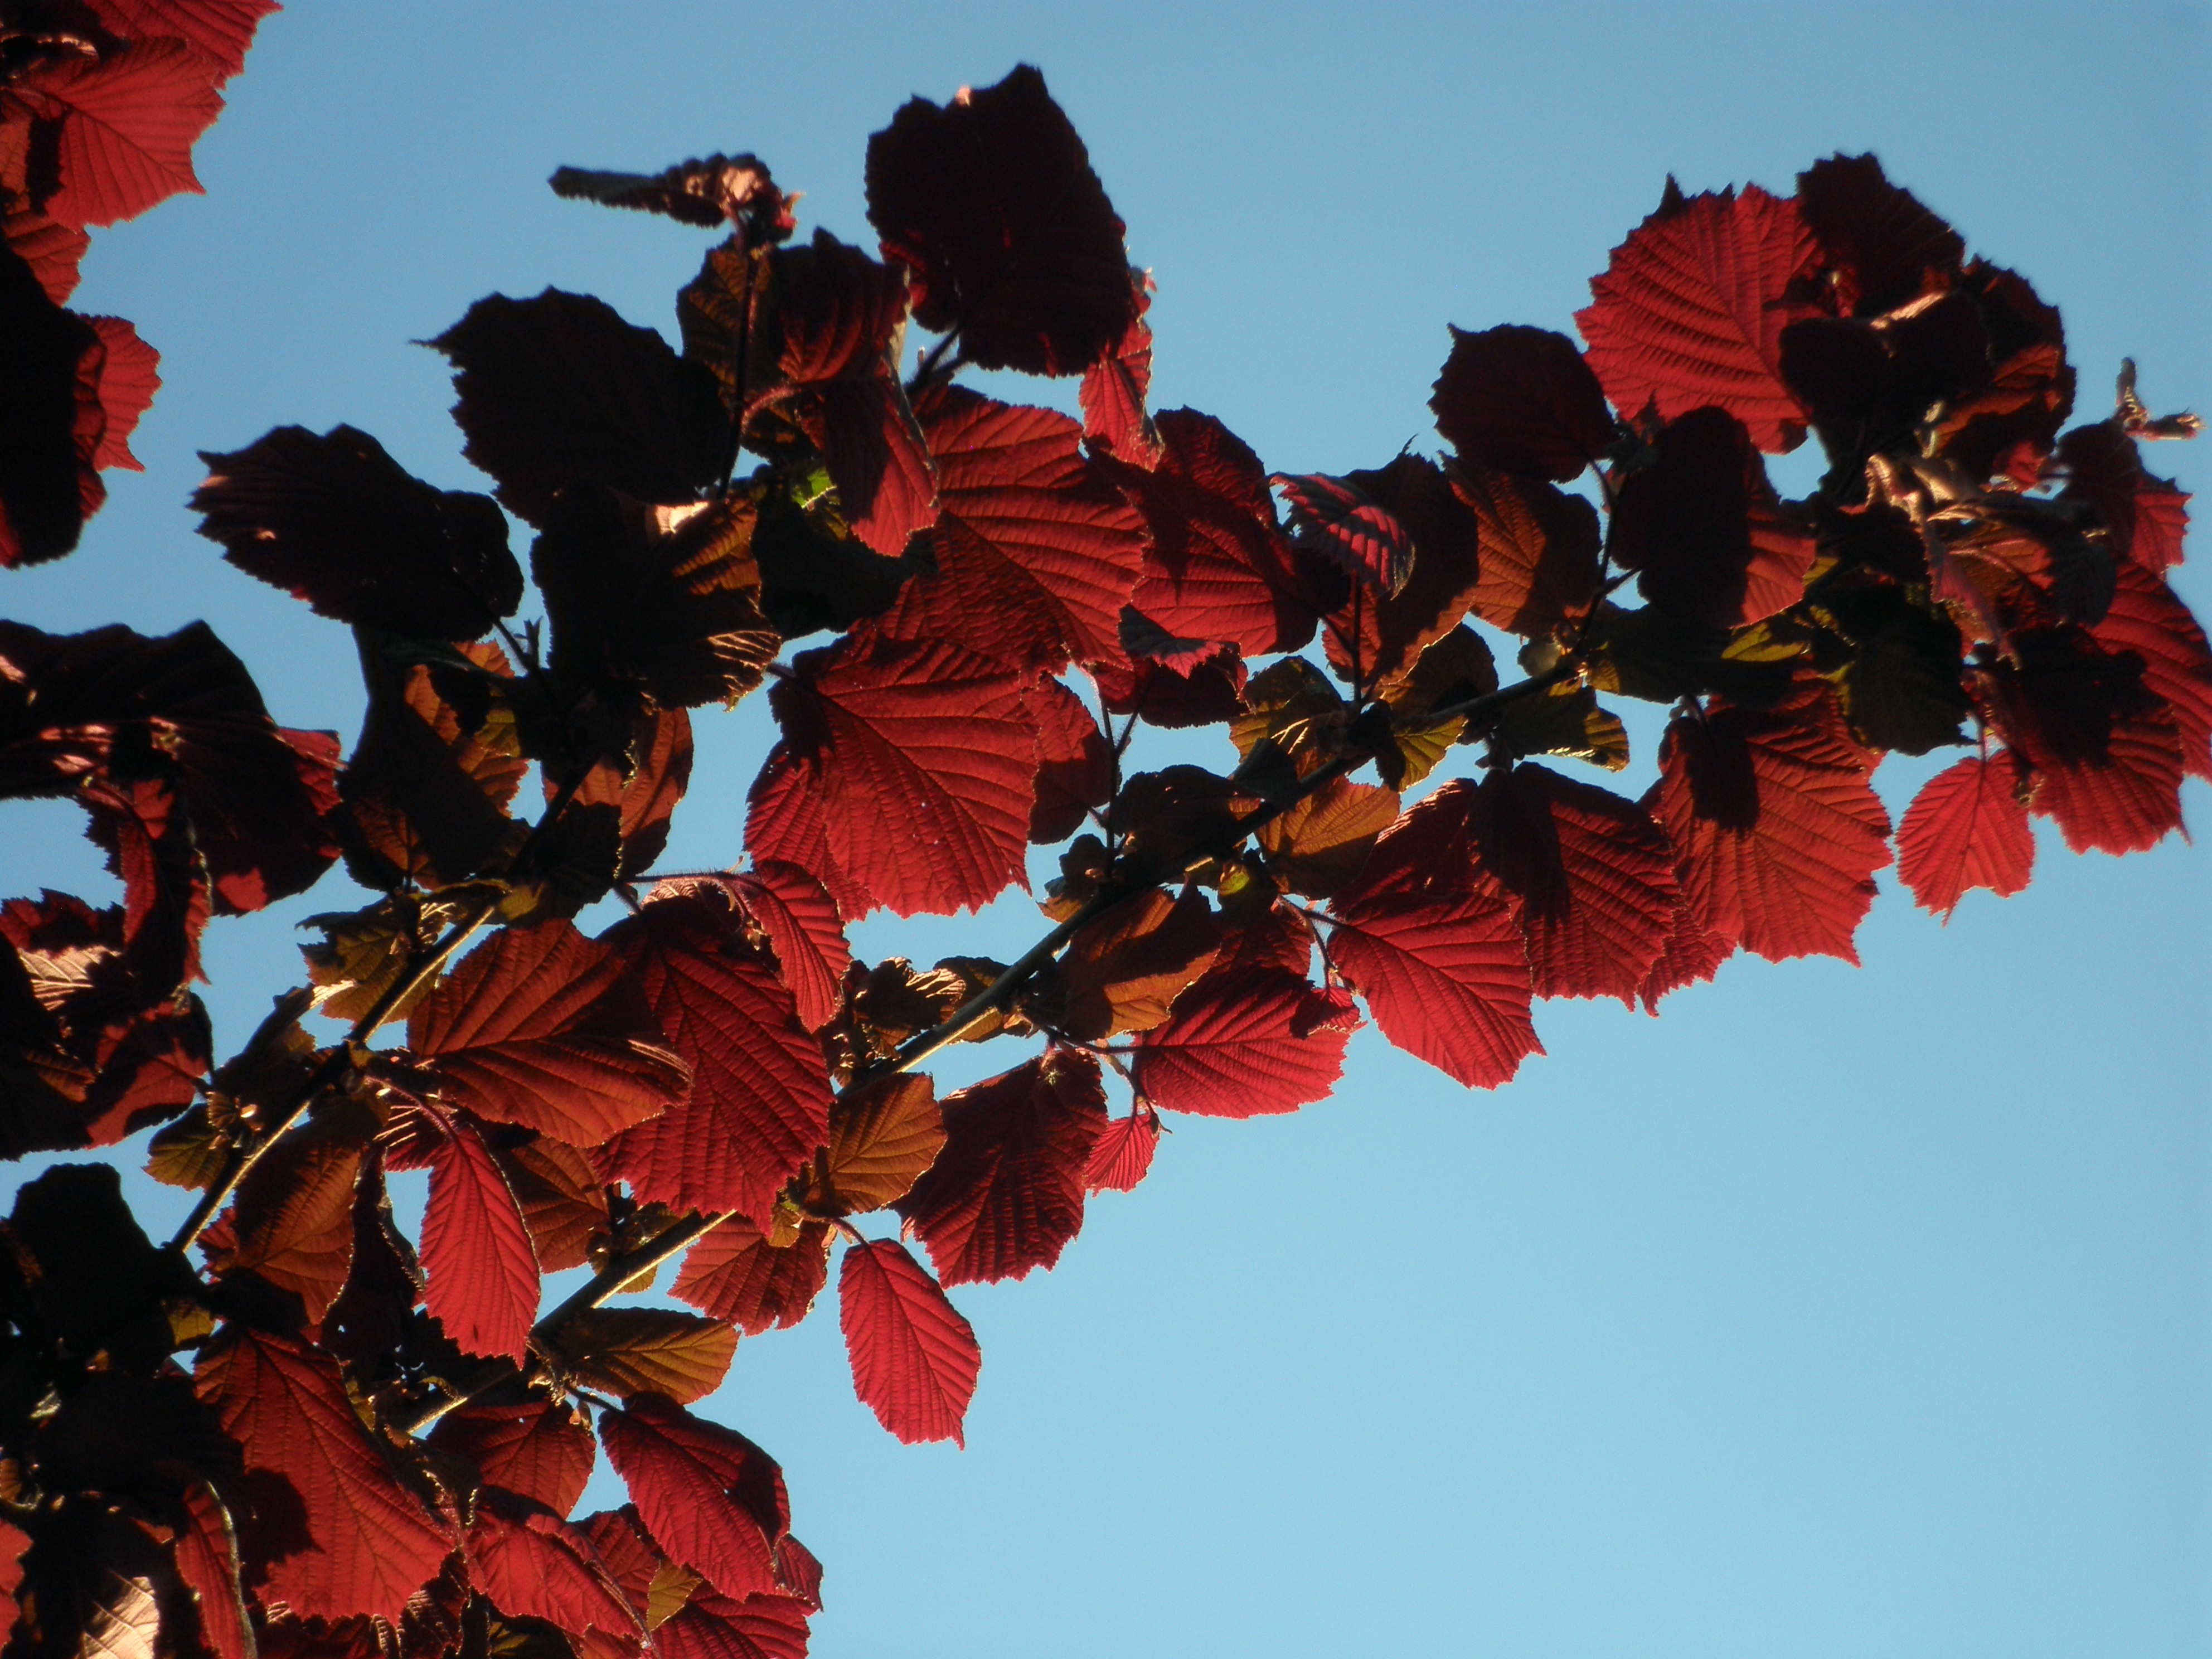
tree, branch, blossom, plant, sky, leaf, flower, petal, red, color, autumn, flora, season, leaves, hazel, back light, flowering plant, woody plant, land plant